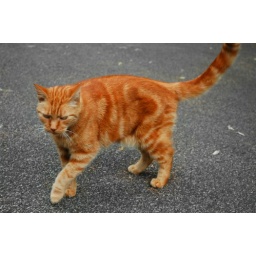
The office cat; He likes to loiter around the car park. The car park is very grey, and he is very ginger.